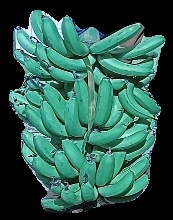
Variety: pachbale
Grade: grade3